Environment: real
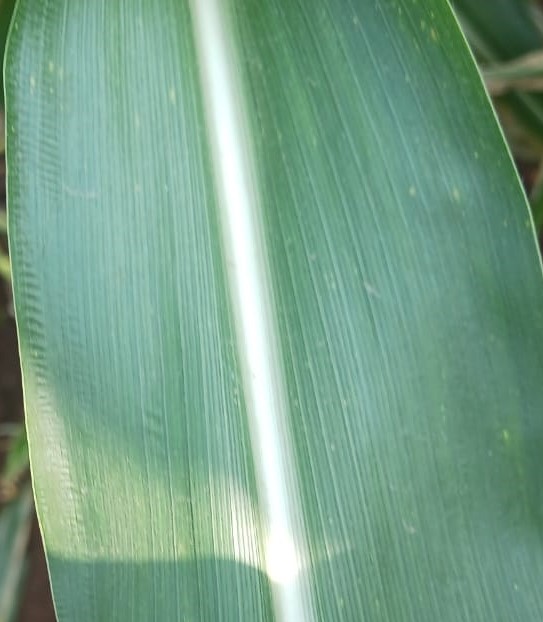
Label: healthy